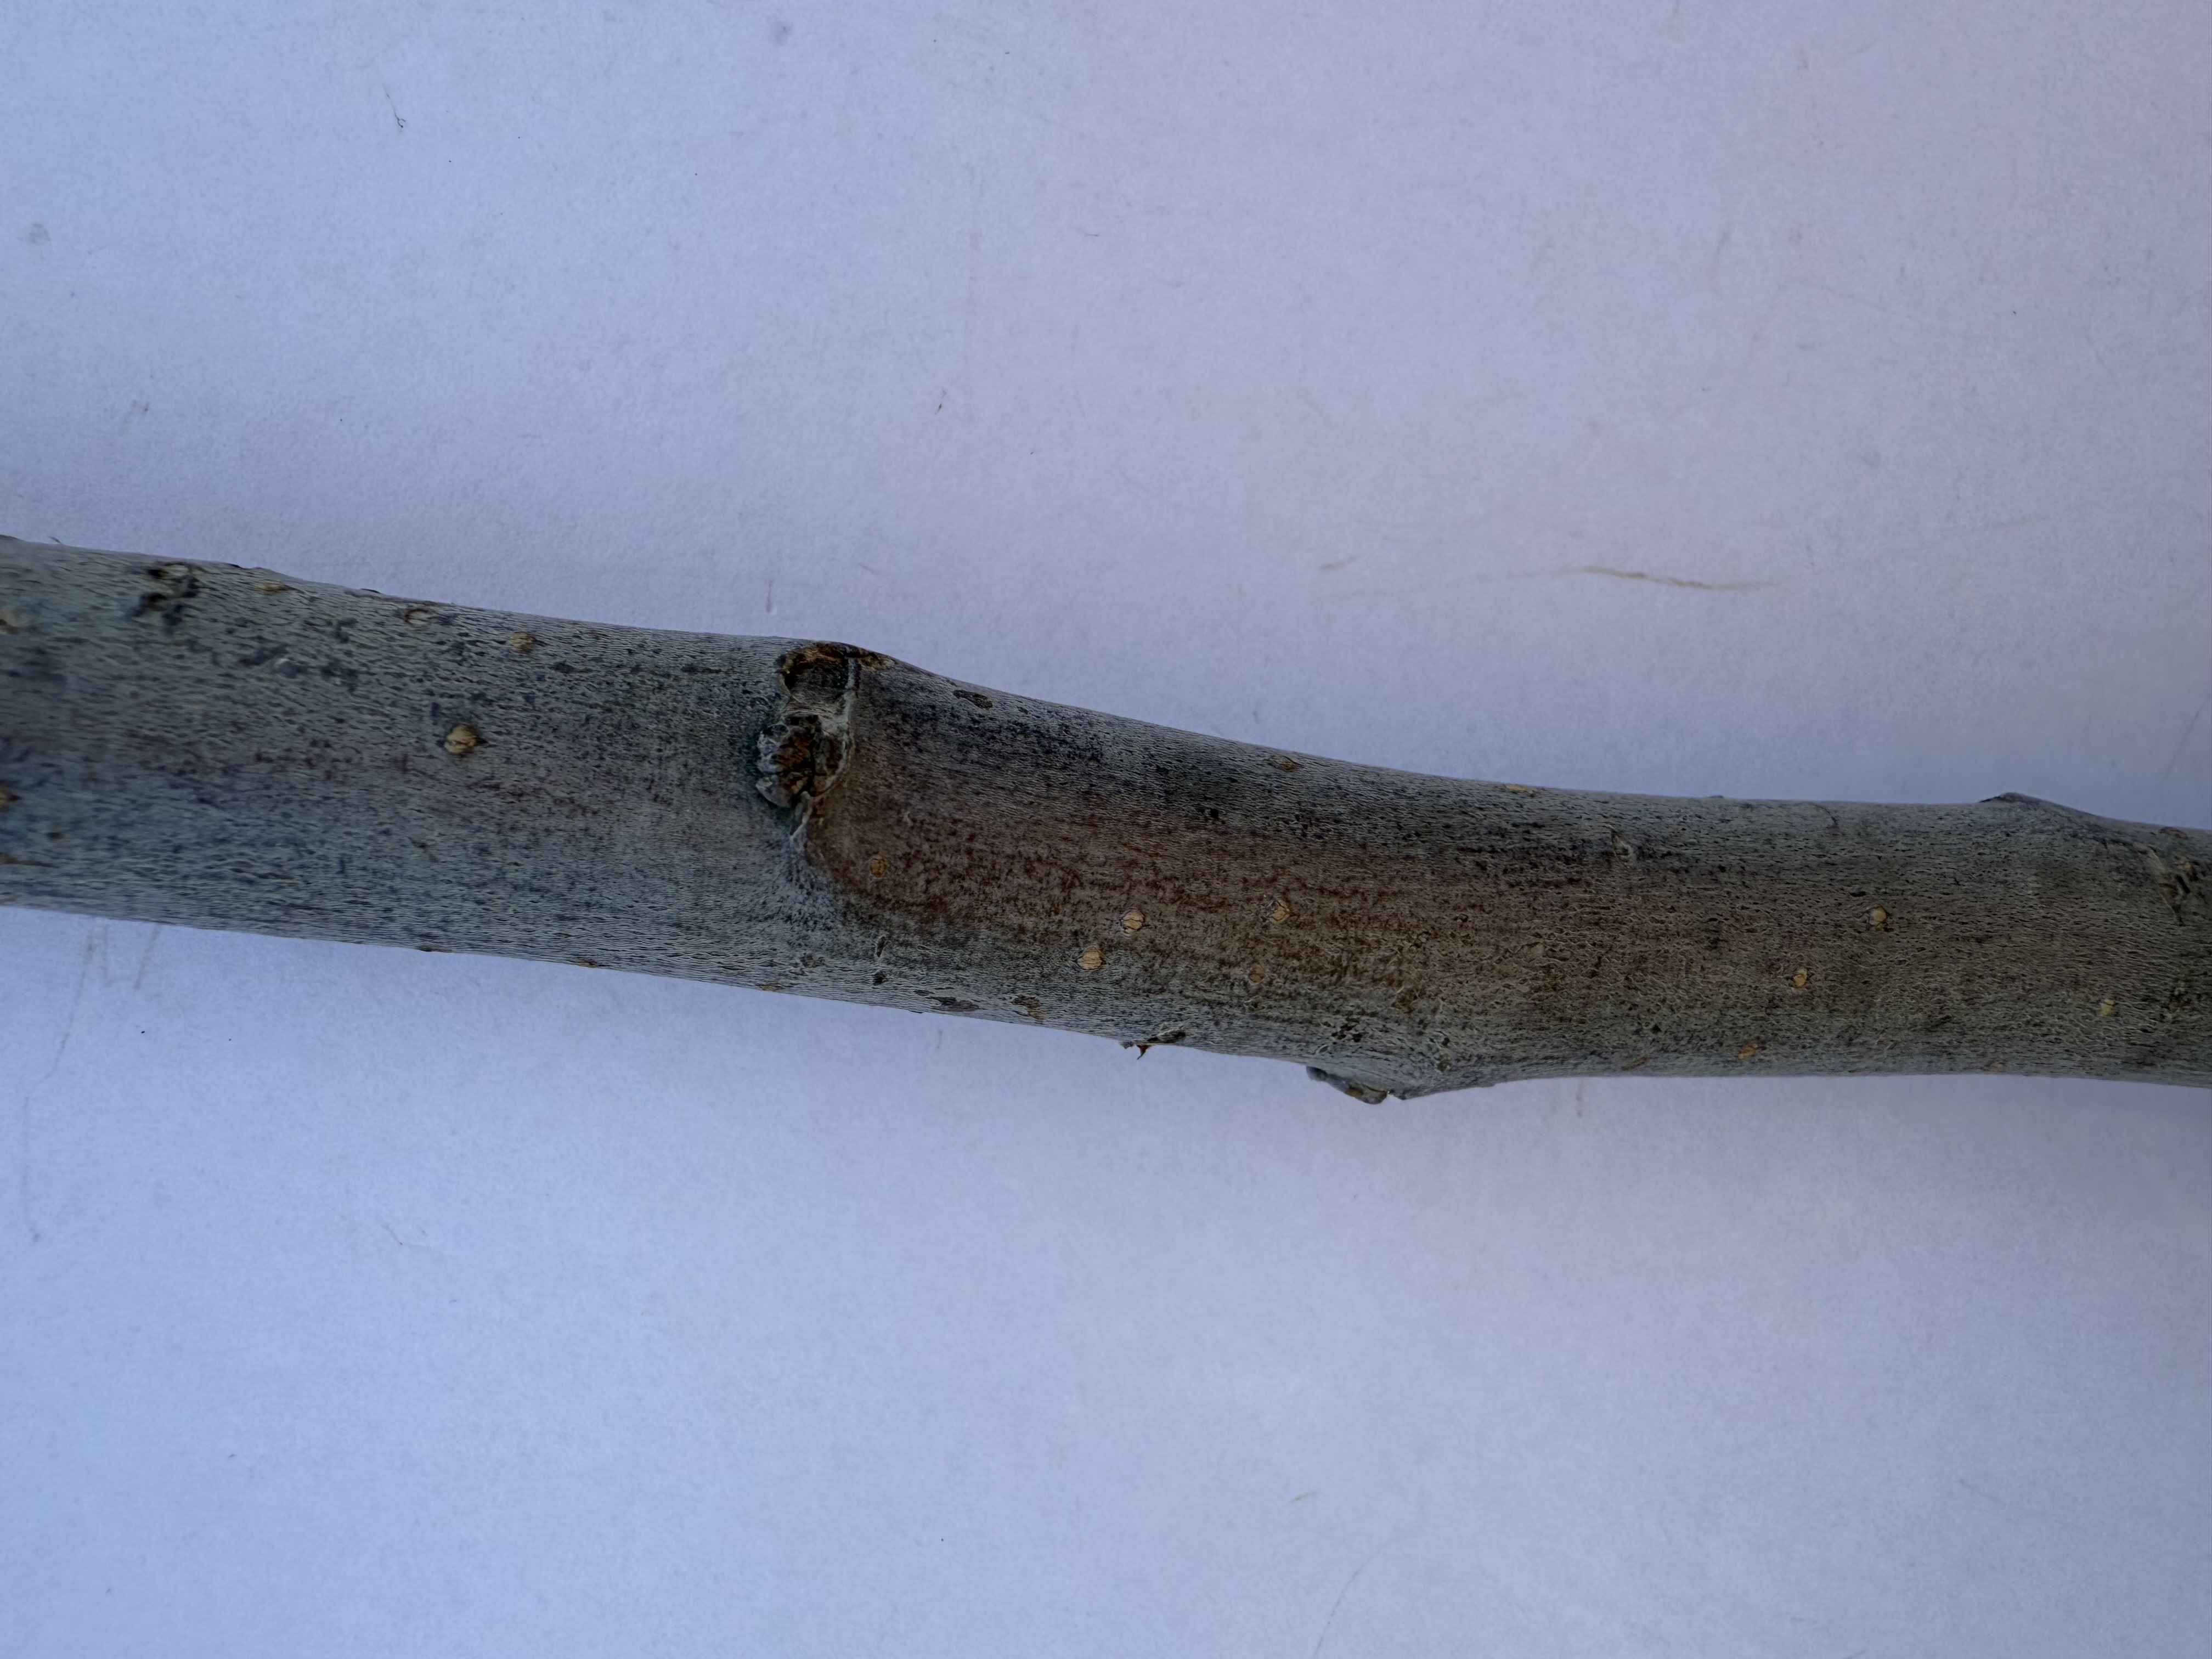
Variety: Starking Apple